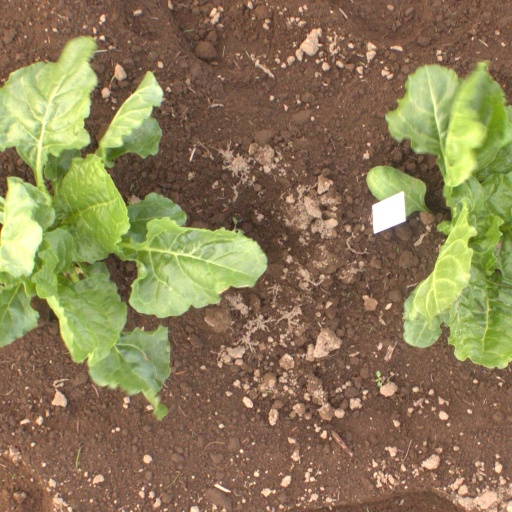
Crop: sugar beet